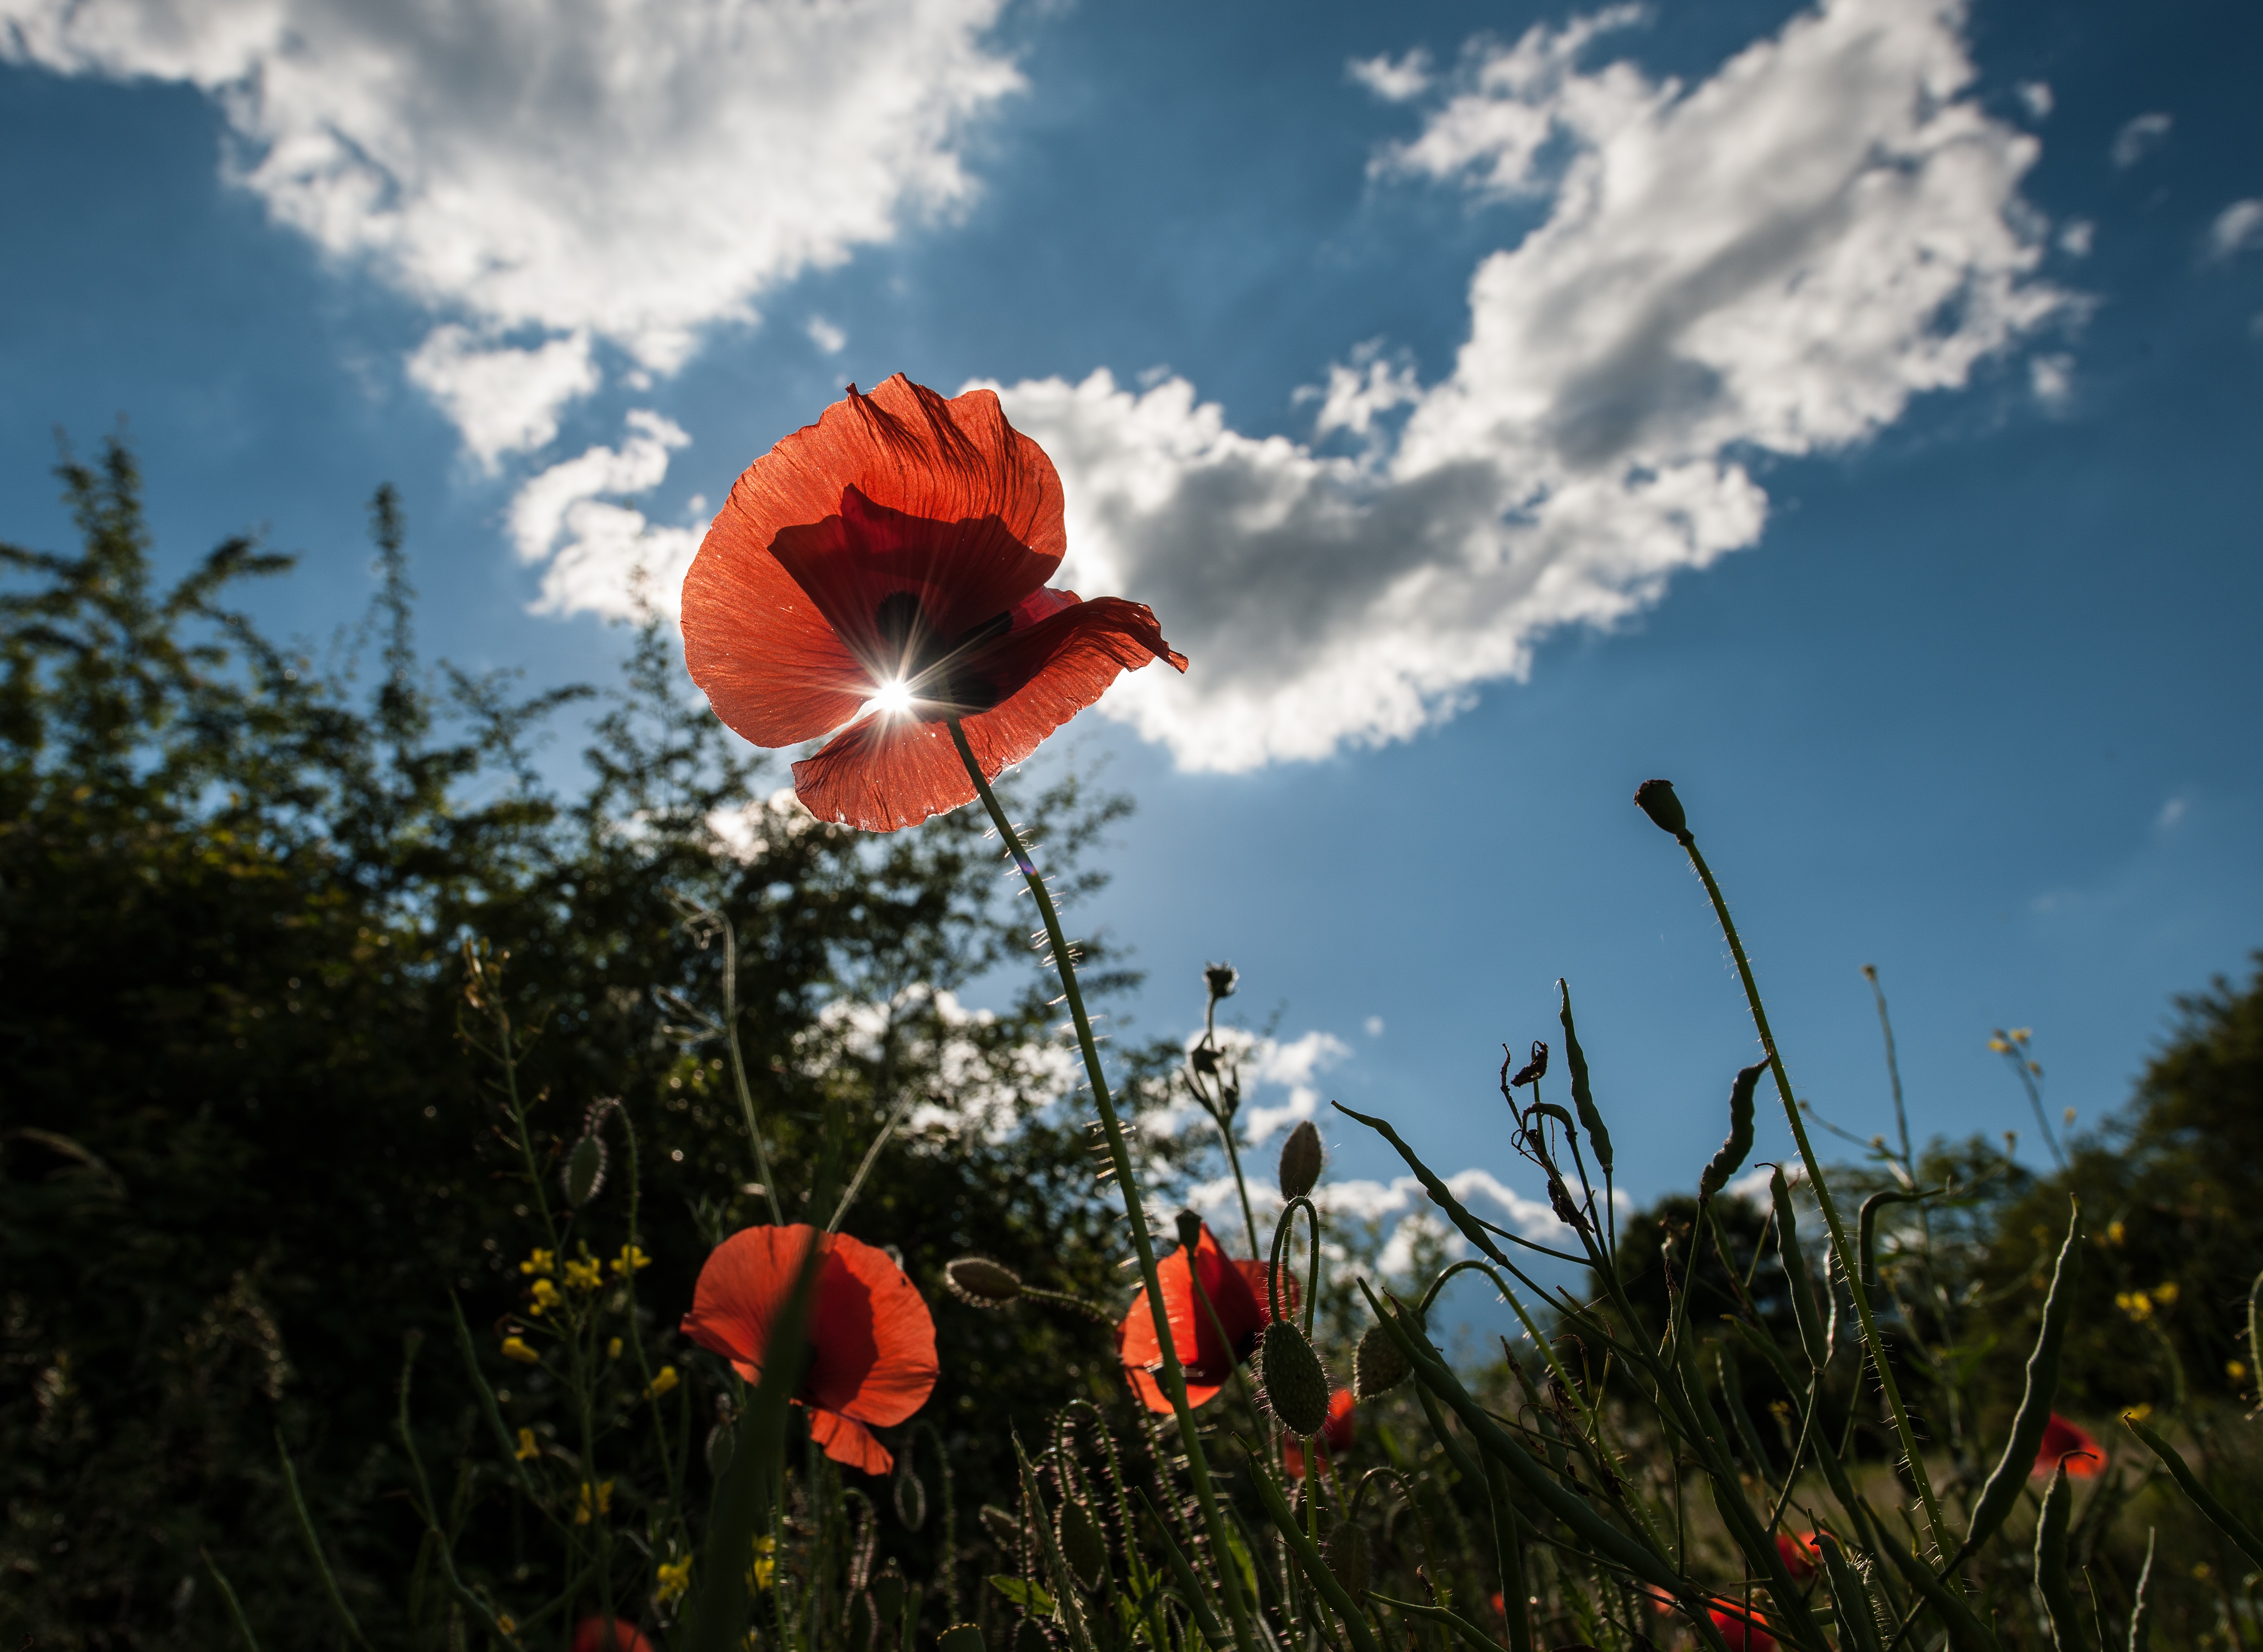
nature, grass, blossom, cloud, plant, sky, field, meadow, sunlight, leaf, flower, bloom, pollen, red, close, flora, wildflower, flowers, pointed flower, wild flowers, red poppy, petals, blossoms, pistil, beautiful, poppy, coquelicot, blossomed, summer meadow, flowering plant, field of poppies, land plant, poppy family